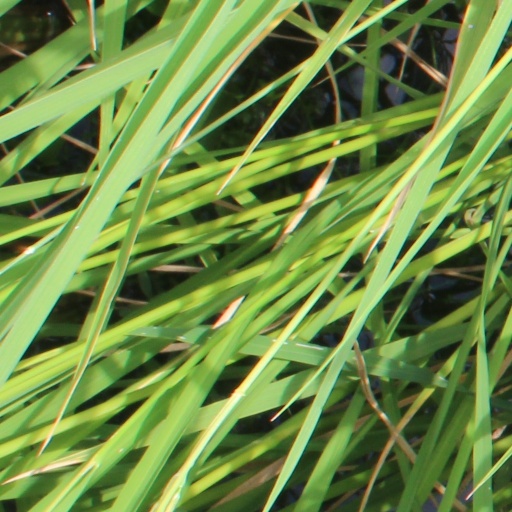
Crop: rice